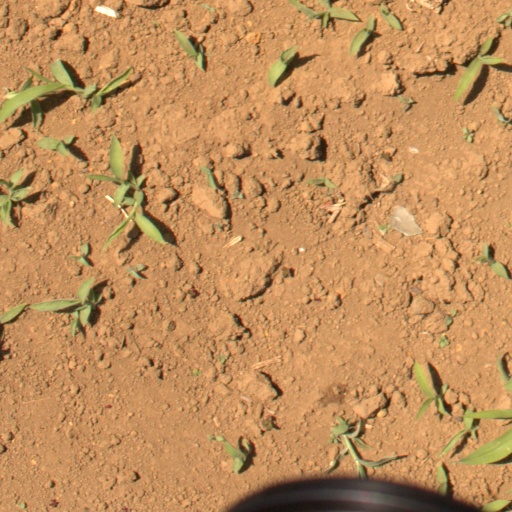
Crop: Jerusalem artichoke